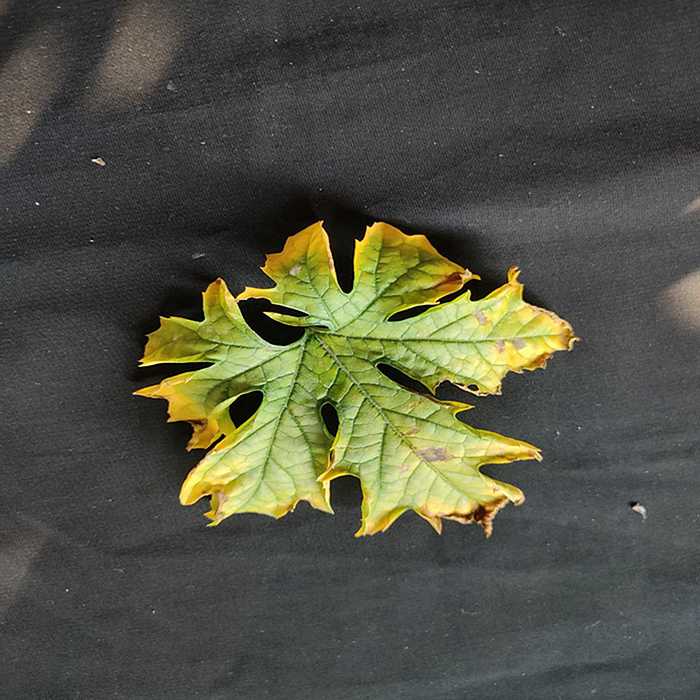
Plant: Bitter Gourd
Label: Fusarium wilt